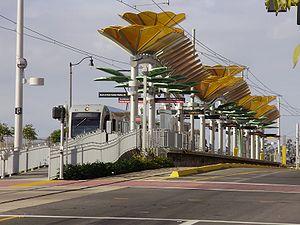
East LA Civic Center est une station du métro de Los Angeles, située entre la 3ᵉ rue et la Mednik Avenue, dans la census-designated place d'East Los Angeles.